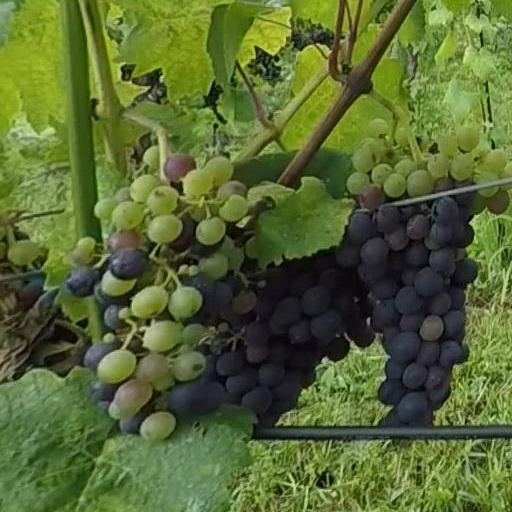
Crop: grape